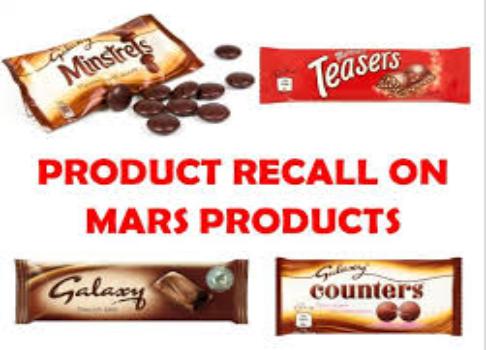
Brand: Galaxy Counters
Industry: Food